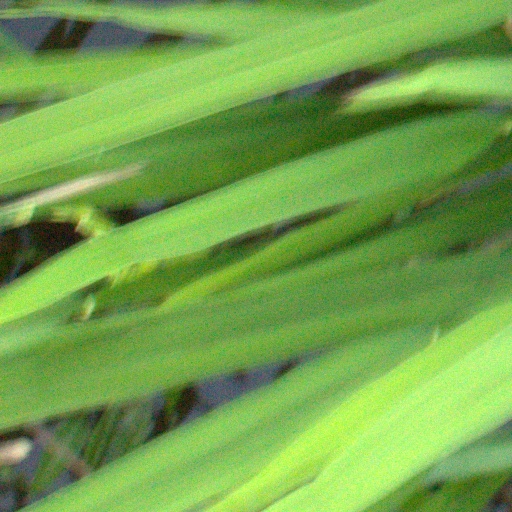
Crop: rice